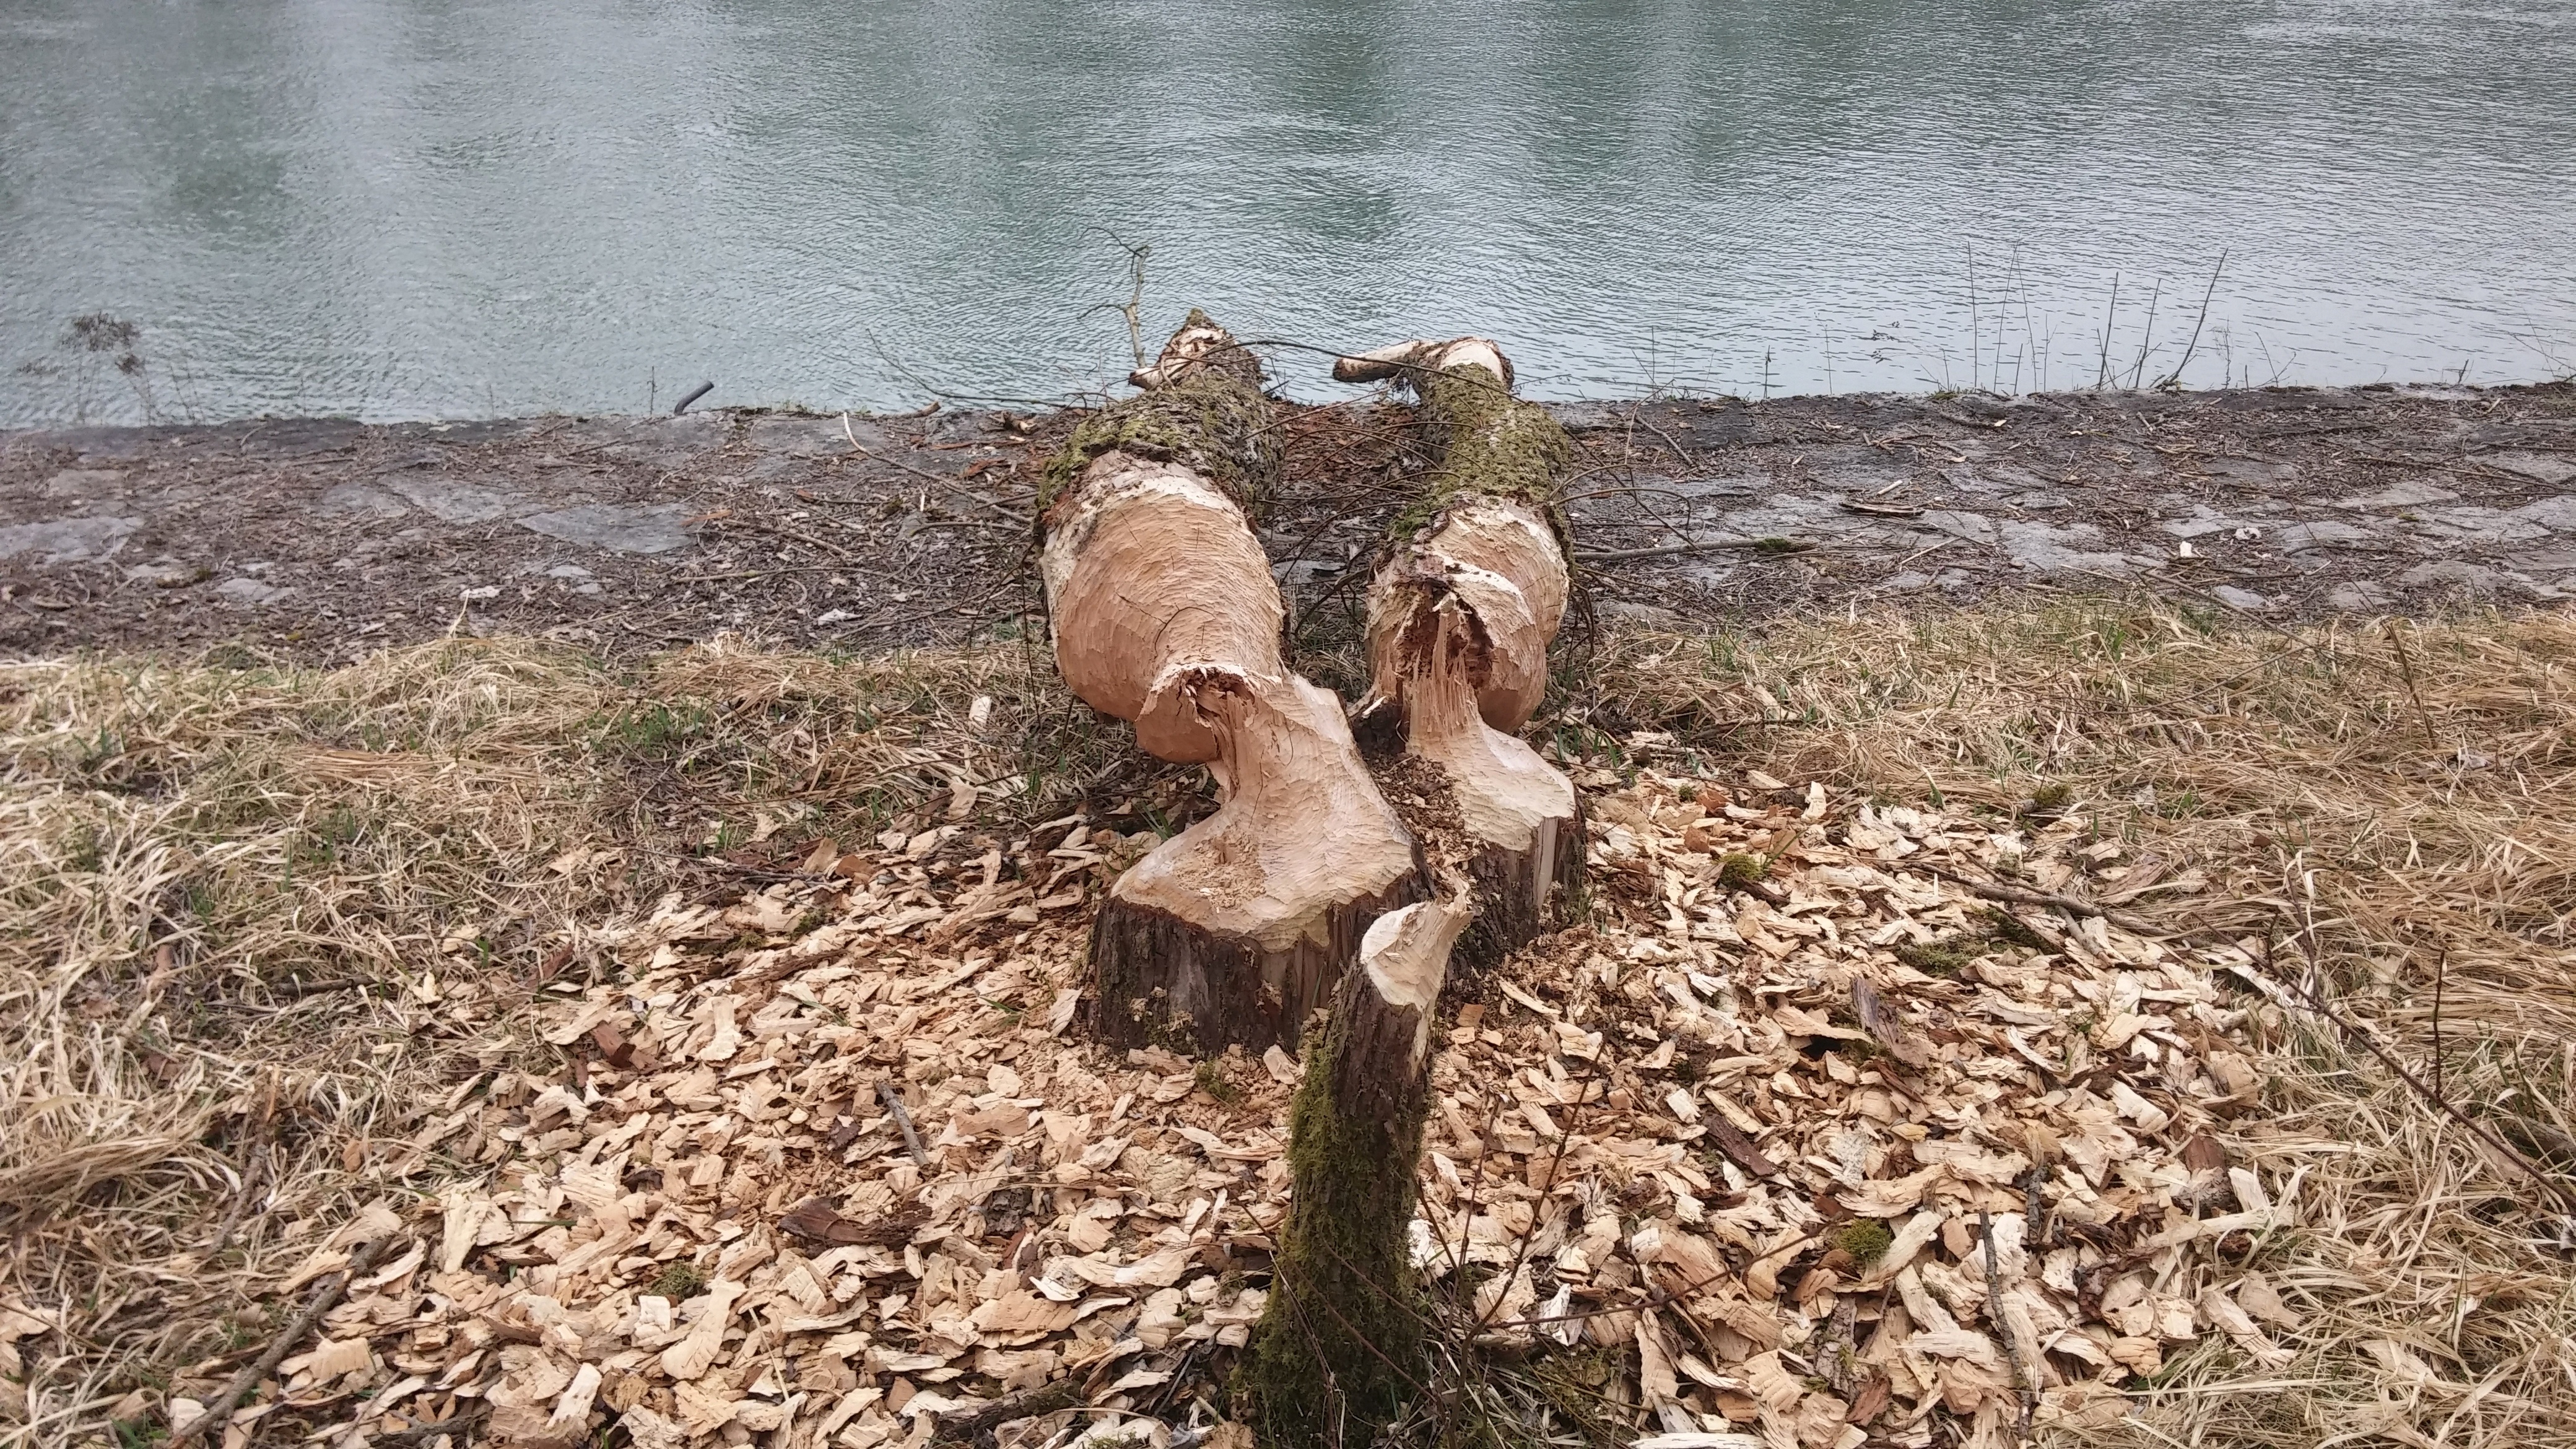
tree, water, wood, river, wildlife, spring, fauna, trees, beaver, beaver damage, neu tting, beavers gnaw at the inn